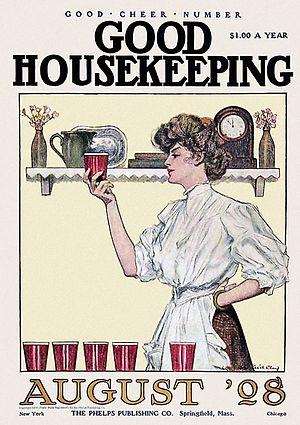
Good Housekeeping est un mensuel féminin américain appartenant au groupe de presse Hearst Corporation. Le magazine fut fondé le 2 mai 1885 par Clark W. Bryan à Holyoke, dans le Massachusetts.